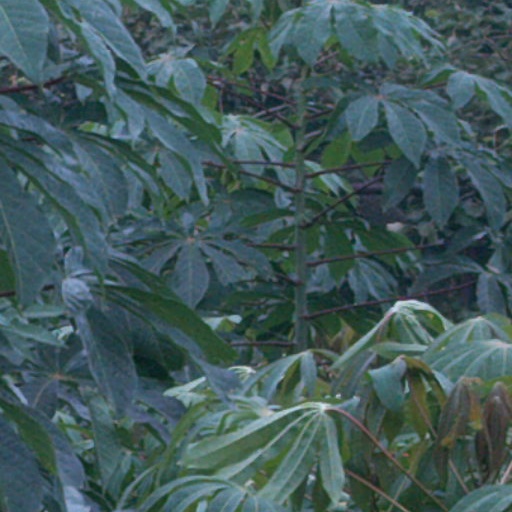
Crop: cassava